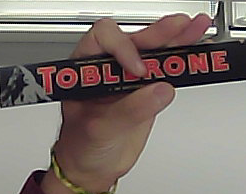
Product: toblerone_black